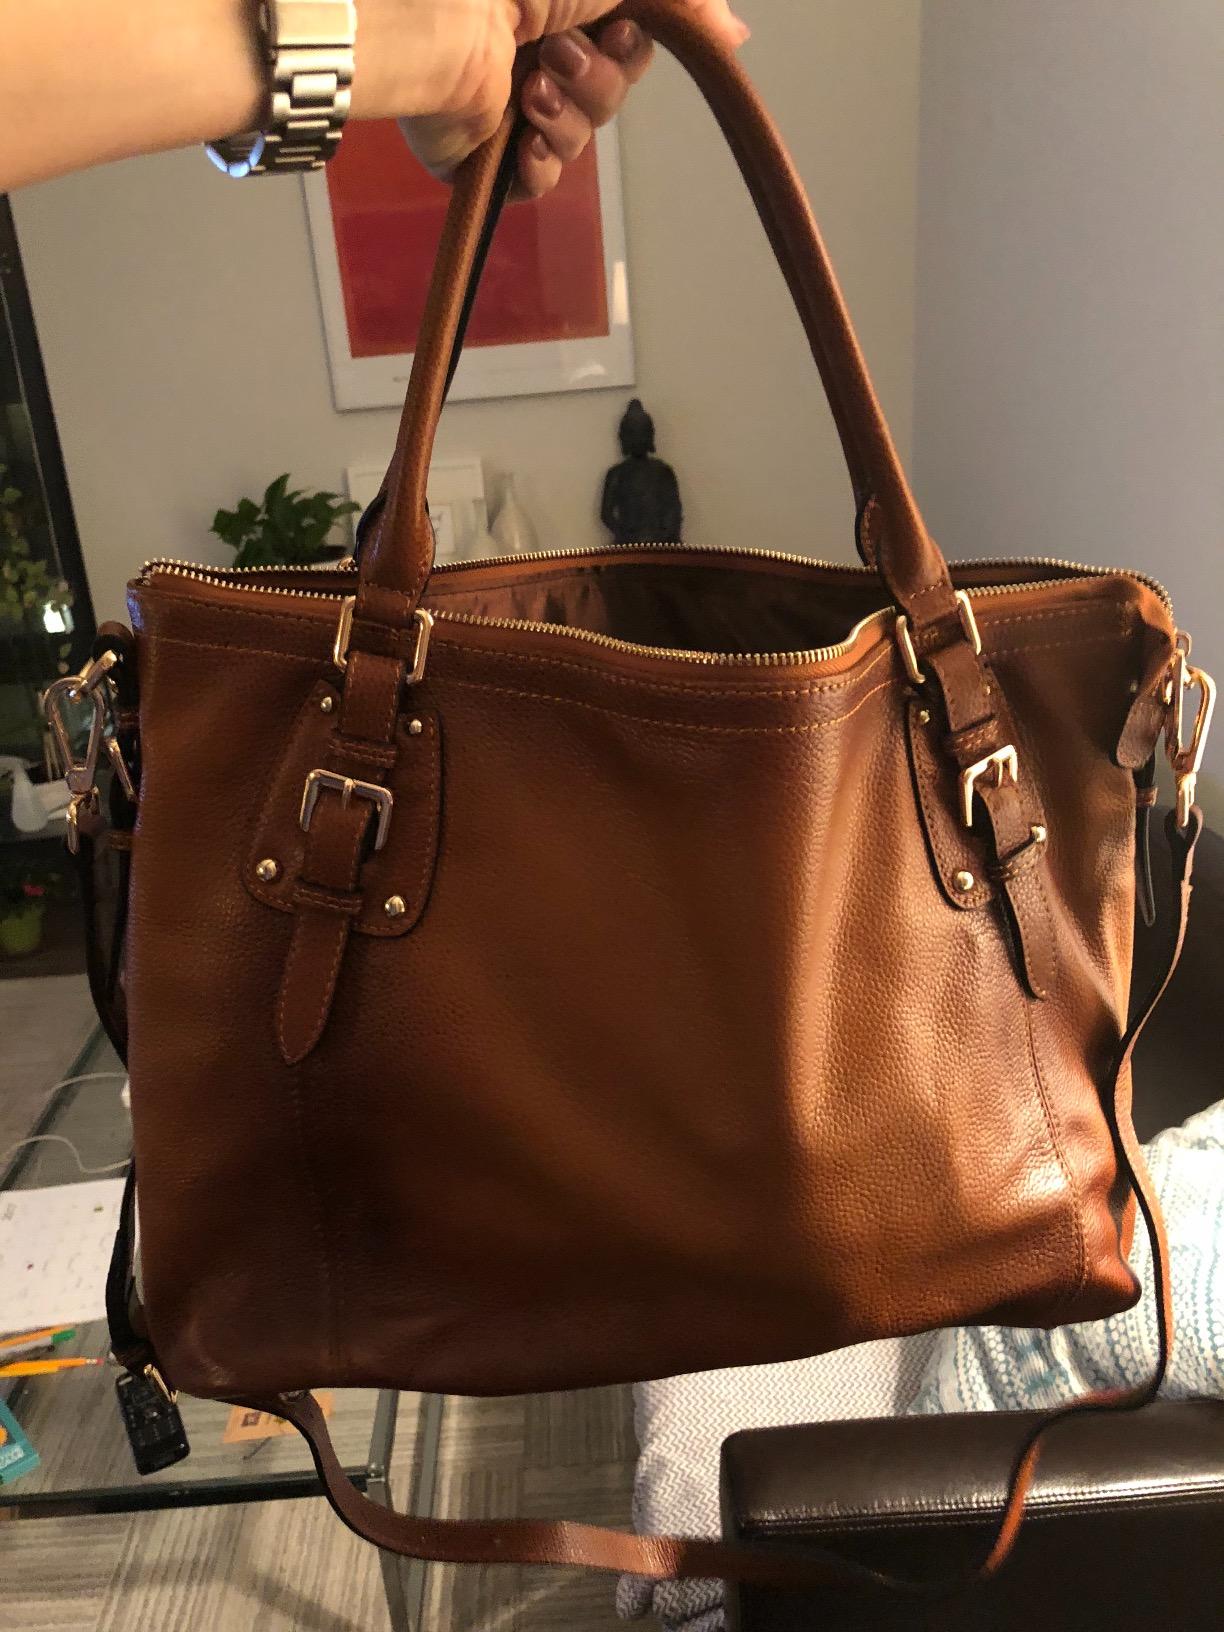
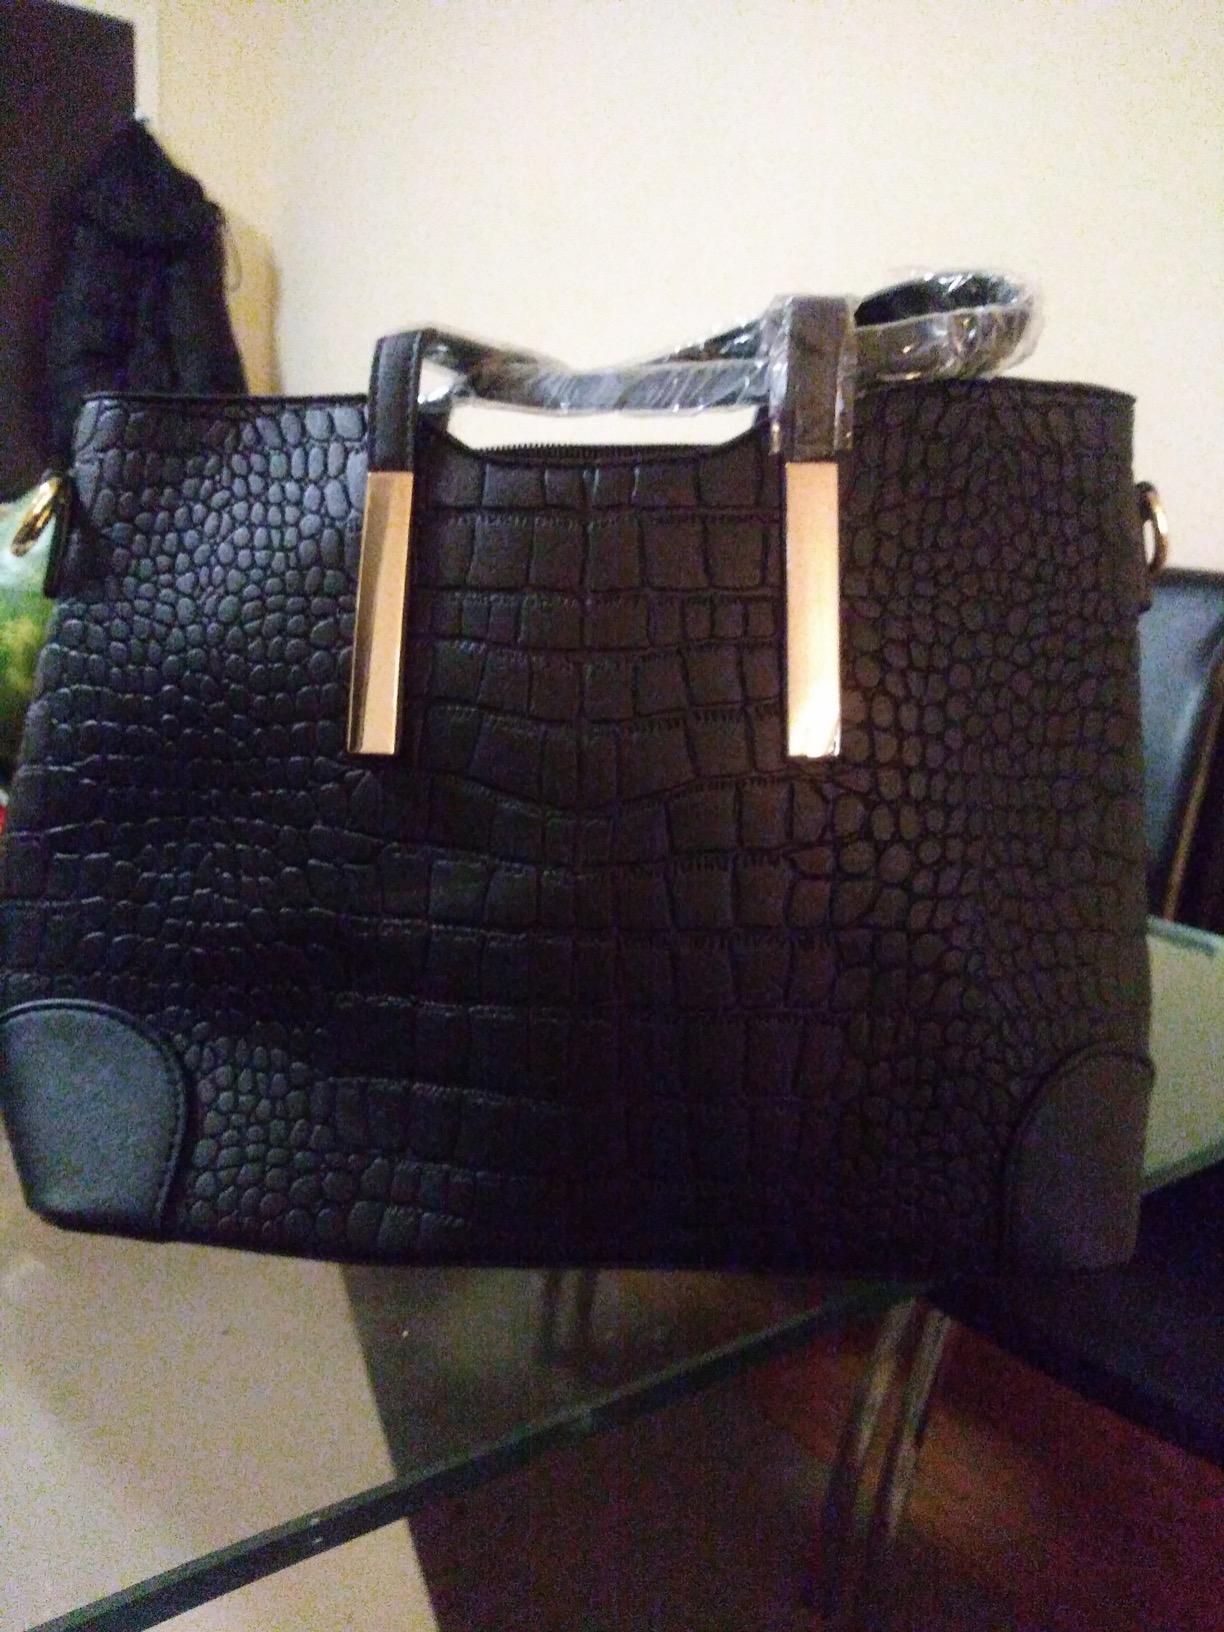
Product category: accessories_handbag
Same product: no